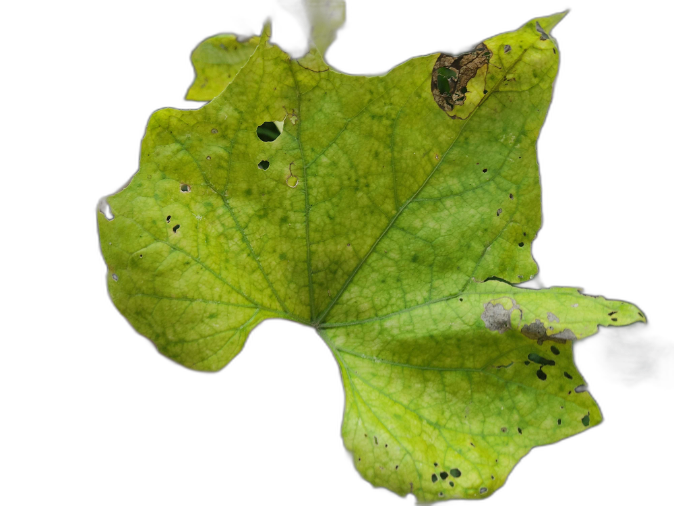
Crop: Zucchini
Label: Downy_Mildew